Morshed Khan

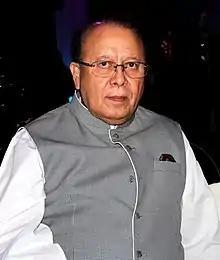
Khan in 2014

Morshed Khan (born 8 August 1940) is a Bangladeshi politician who served as the minister of foreign affairs of Bangladesh from 2001 until 2006. He served as a Jatiya Sangsad member representing the Chittagong-10 constituency in the 6th, 7th and 8th parliaments.